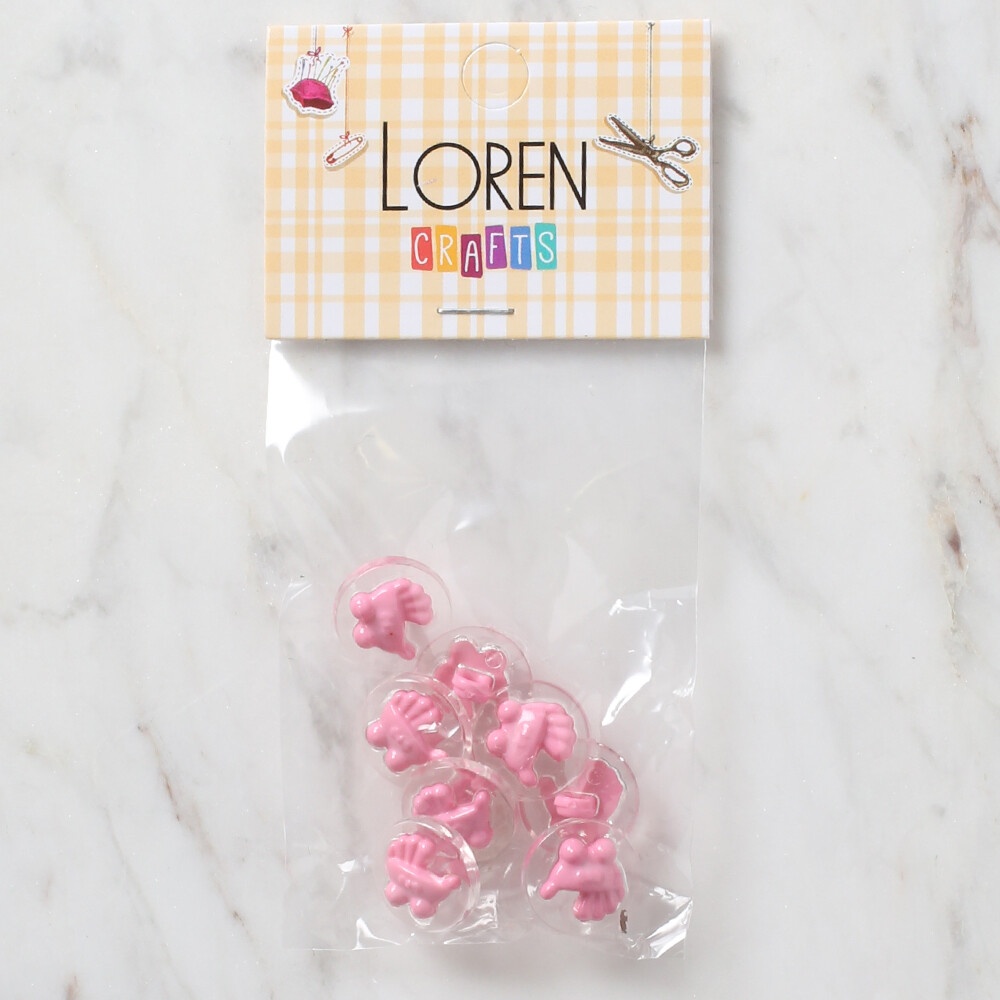
Loren Crafts 8'li Şeffaf Pembe Bebek Arabası Düğme - 250
Loren Dekoratif Düğme Kullanım Şekli : Dikilerek uygulanmaktadır. Kullanım Alanları : Dekoratif düğmeler özellikle bebek ve çocuk kıyafetlerini tamamlayacak farklı figürlere sahiptir. Aynı zamanda hediye paketi ve ev aksesuarı süsleme gibi farklı uygulamalar için de kullanılabilir. Kıyafet, çanta ve cüzdanlarda, tablo, albüm, çerçeve ve ayna kenarlarında süsleme amaçlı ve kanaviçe işlemelerde kullanılabilir.
Brand: Loren Crafts
Category: Arts & Entertainment > Party & Celebration > Party Supplies > Envelope Seals